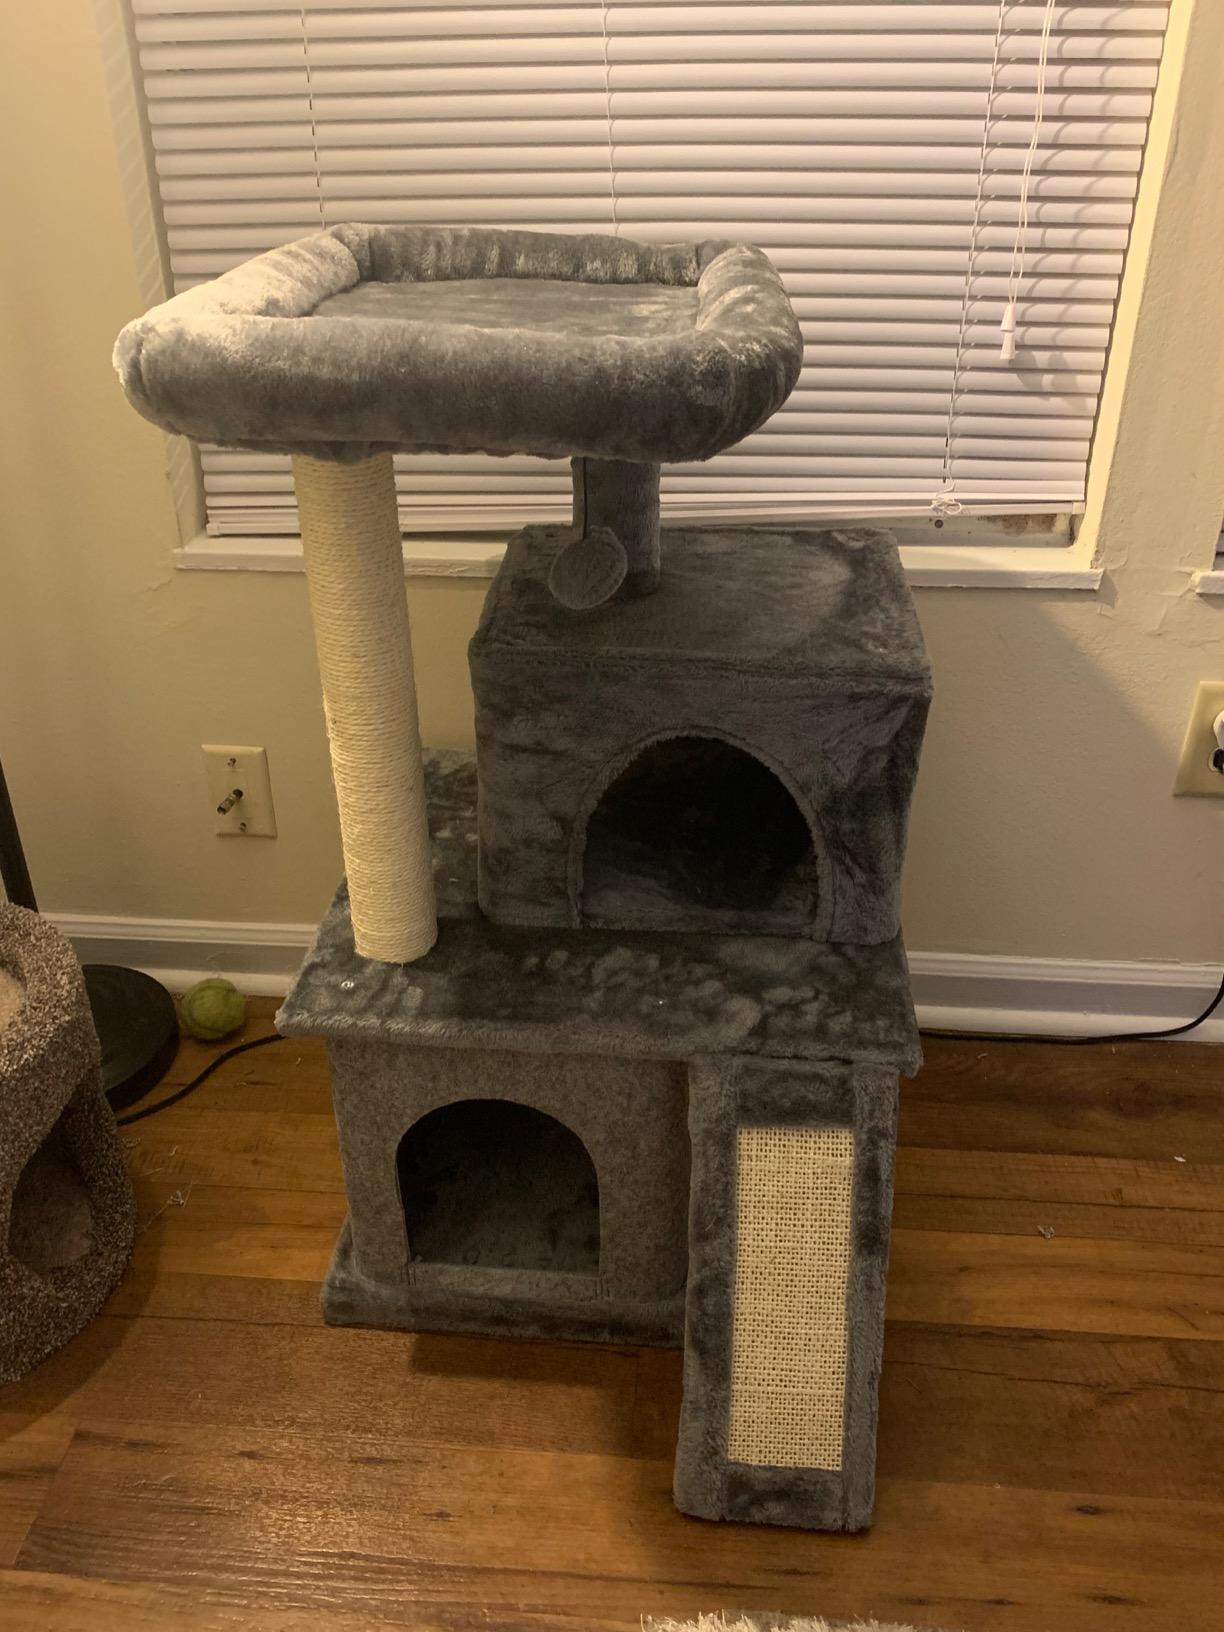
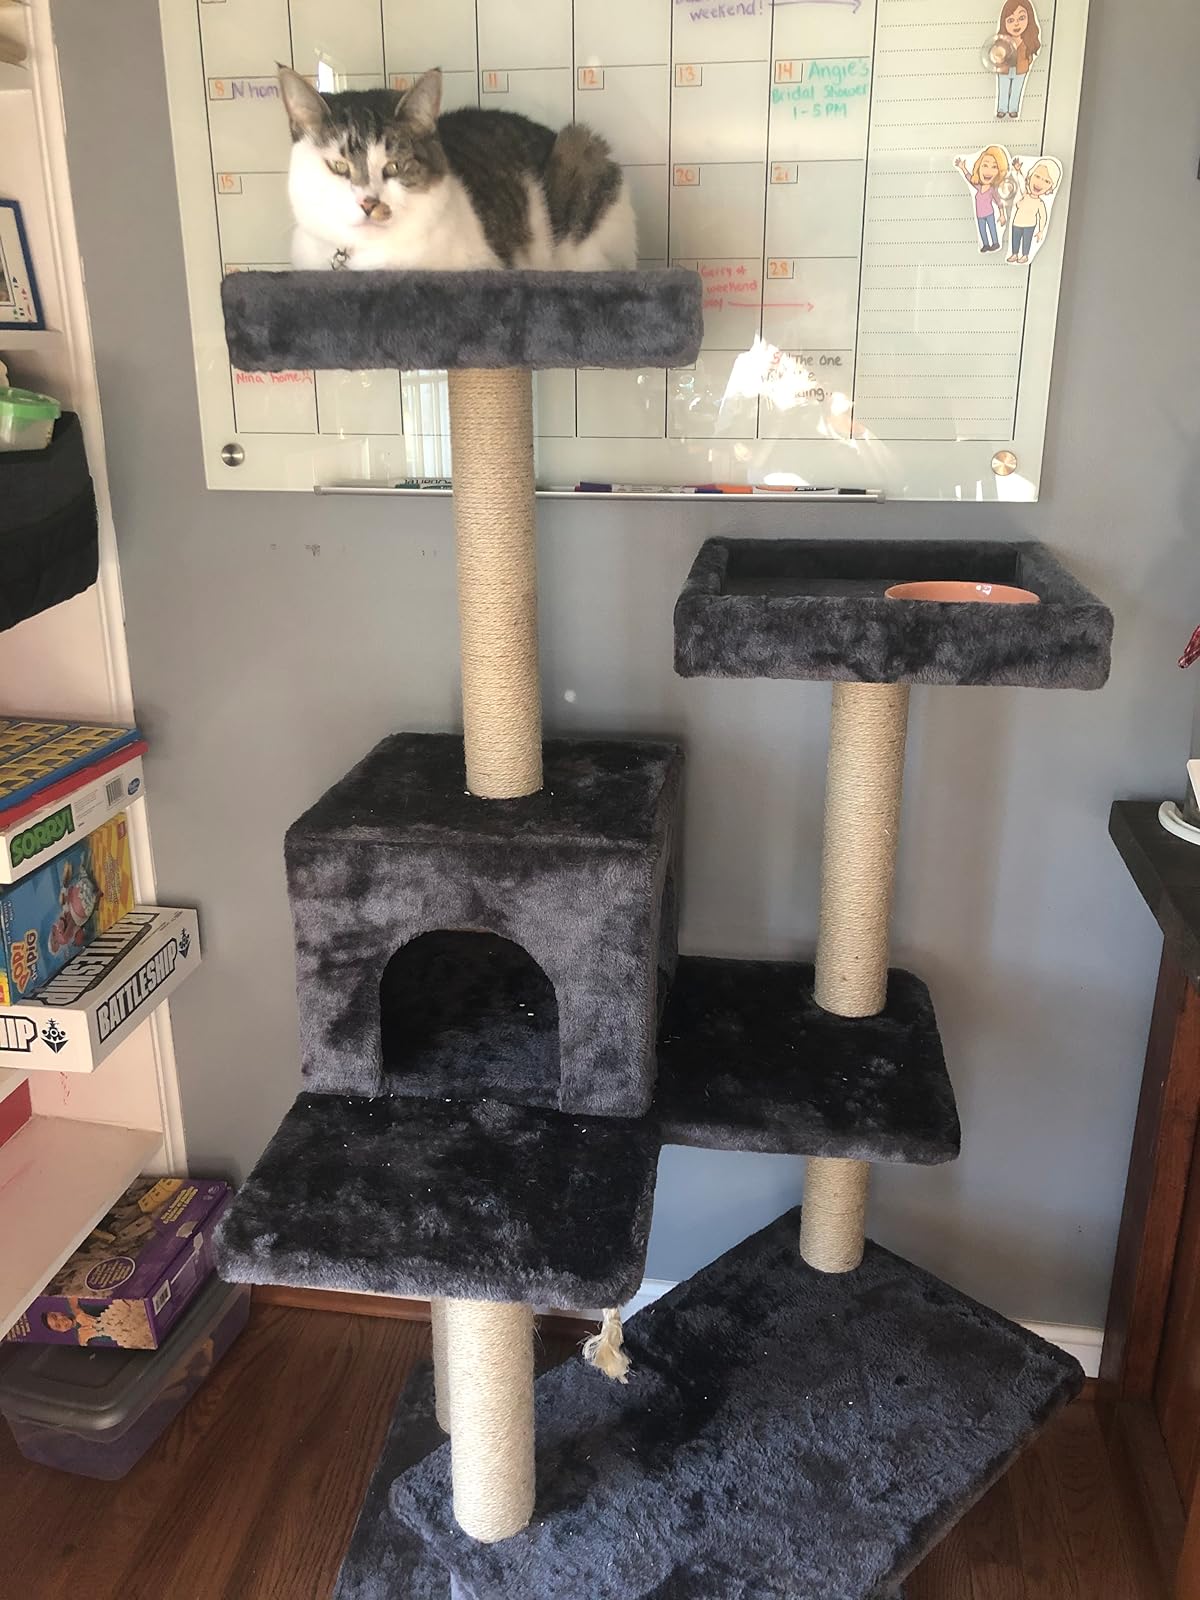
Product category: items_cat tree
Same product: no